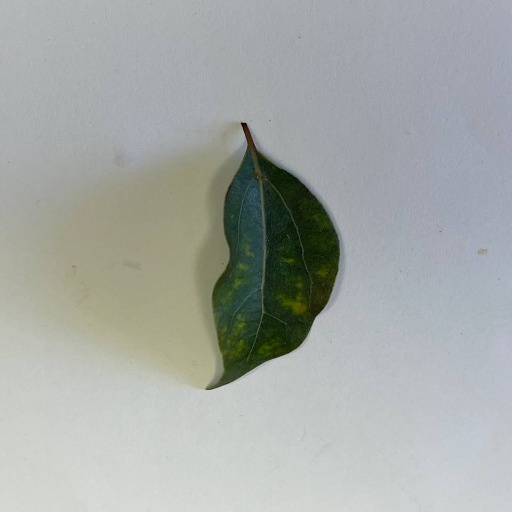
Species: Camphor
Leaf condition: Bacterial Spot